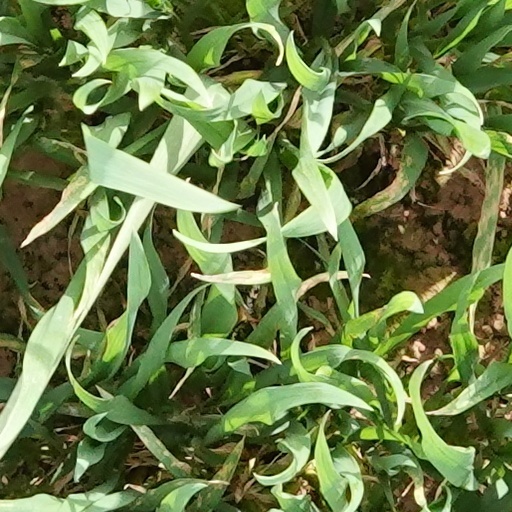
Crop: wheat